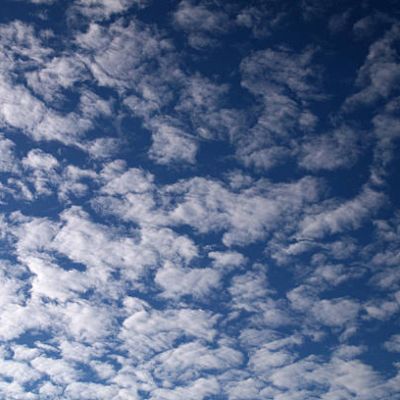
Cloud type: Altocumulus (Ac)